Slavník dynasty

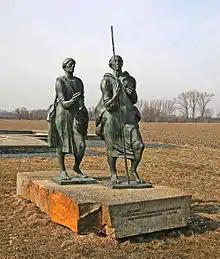
St. Adalbert (Vojtěch) and his brother Gaudentius (Radim). The statues in Libice

Generally it is considered by many scholars to be a dynasty of White Croats in early medieval Bohemia.